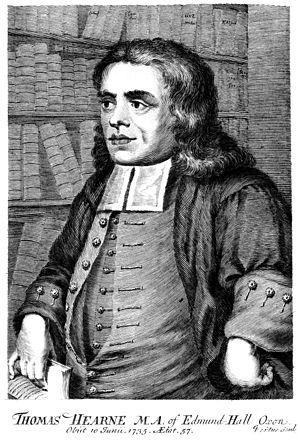
Thomas Hearne est un antiquaire, historien et bibliothécaire britannique. Il étudia à St Edmund Hall à Oxford, où il devint bibliothécaire de la Bibliothèque bodléienne.